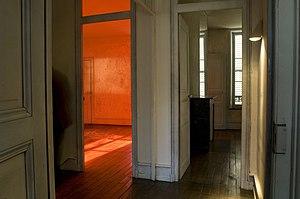
Intérieur de la maison des Ailleurs, Charleville-Mézières
La Maison des Ailleurs est un lieu consacré au poète Arthur Rimbaud, dans sa ville natale de Charleville-Mézières. Elle est située sur le même quai et à quelques mètres du musée Arthur Rimbaud. Le lien entre ces deux établissements complémentaires est matérialisé par les chaises-poèmes de l'artiste québécois Michel Goulet, intitulées L'Alchimie des Ailleurs. La maison des Ailleurs a été créée dans un immeuble dont un des appartements a été habité par la famille Rimbaud au XIXᵉ siècle.